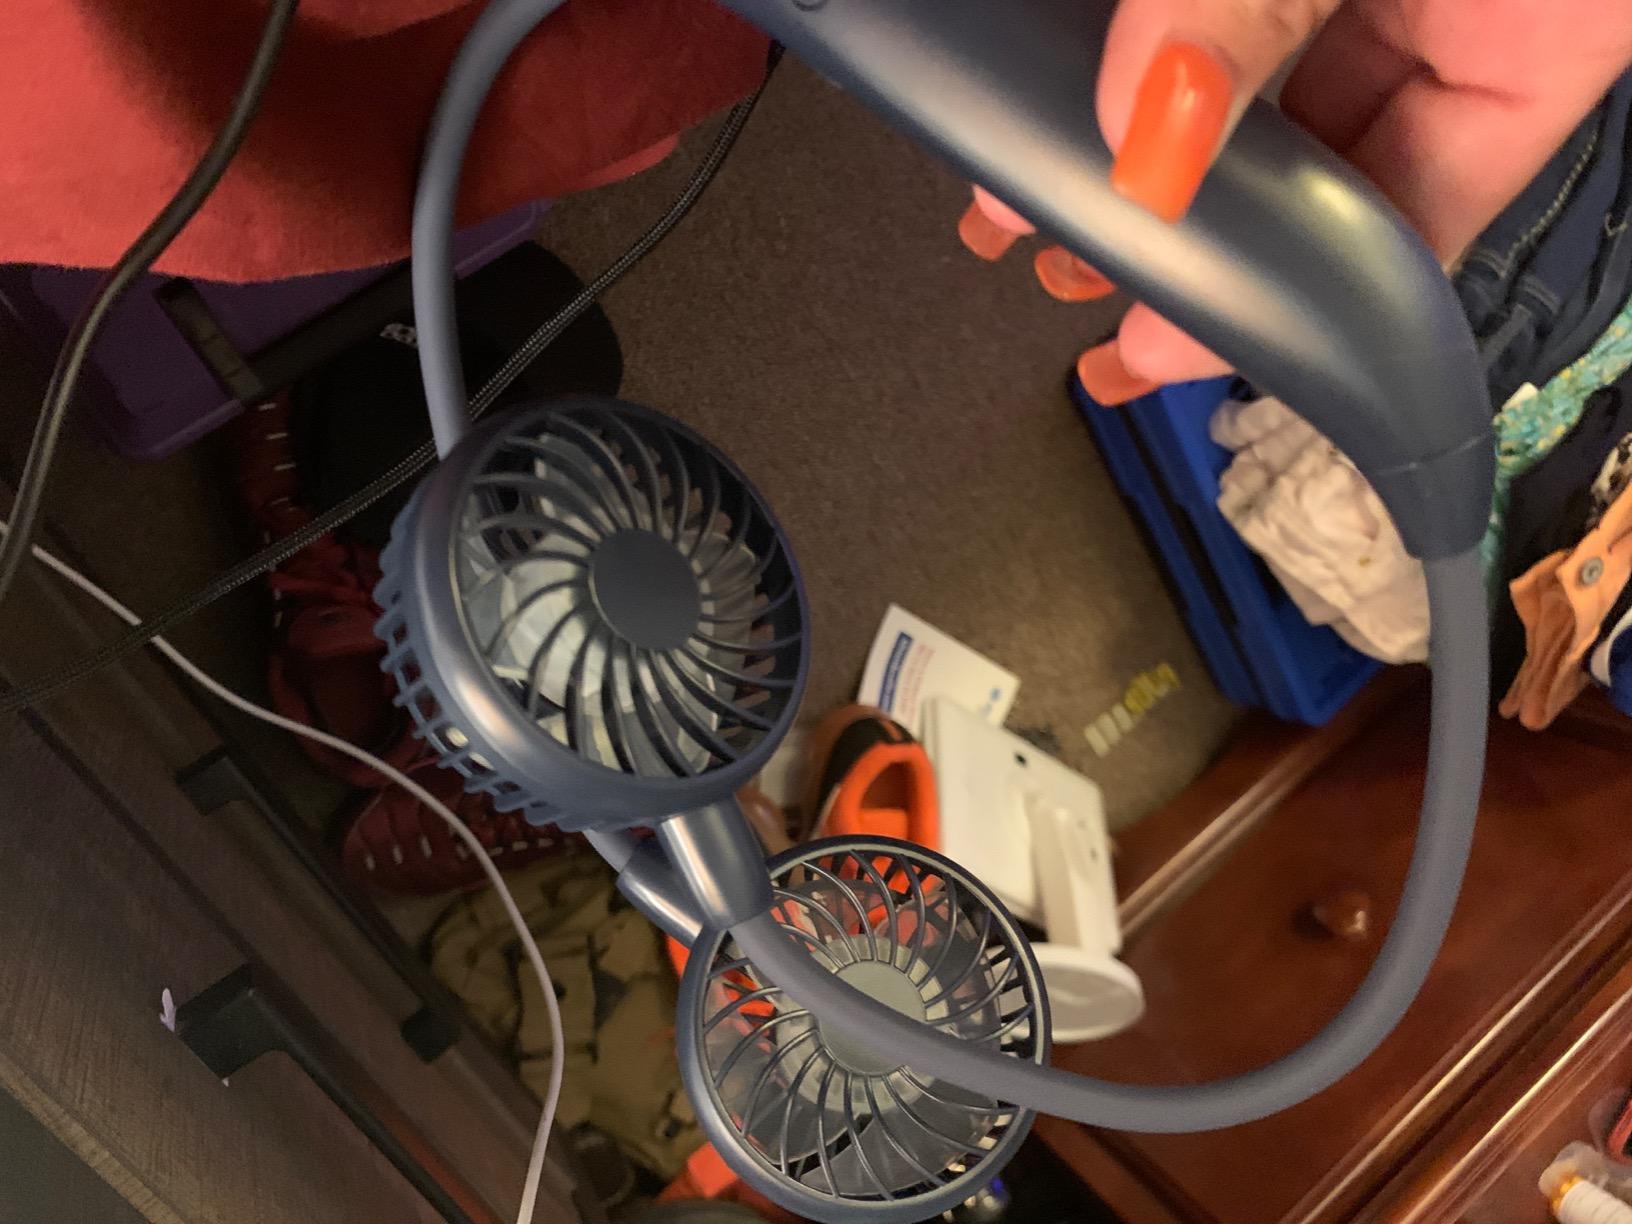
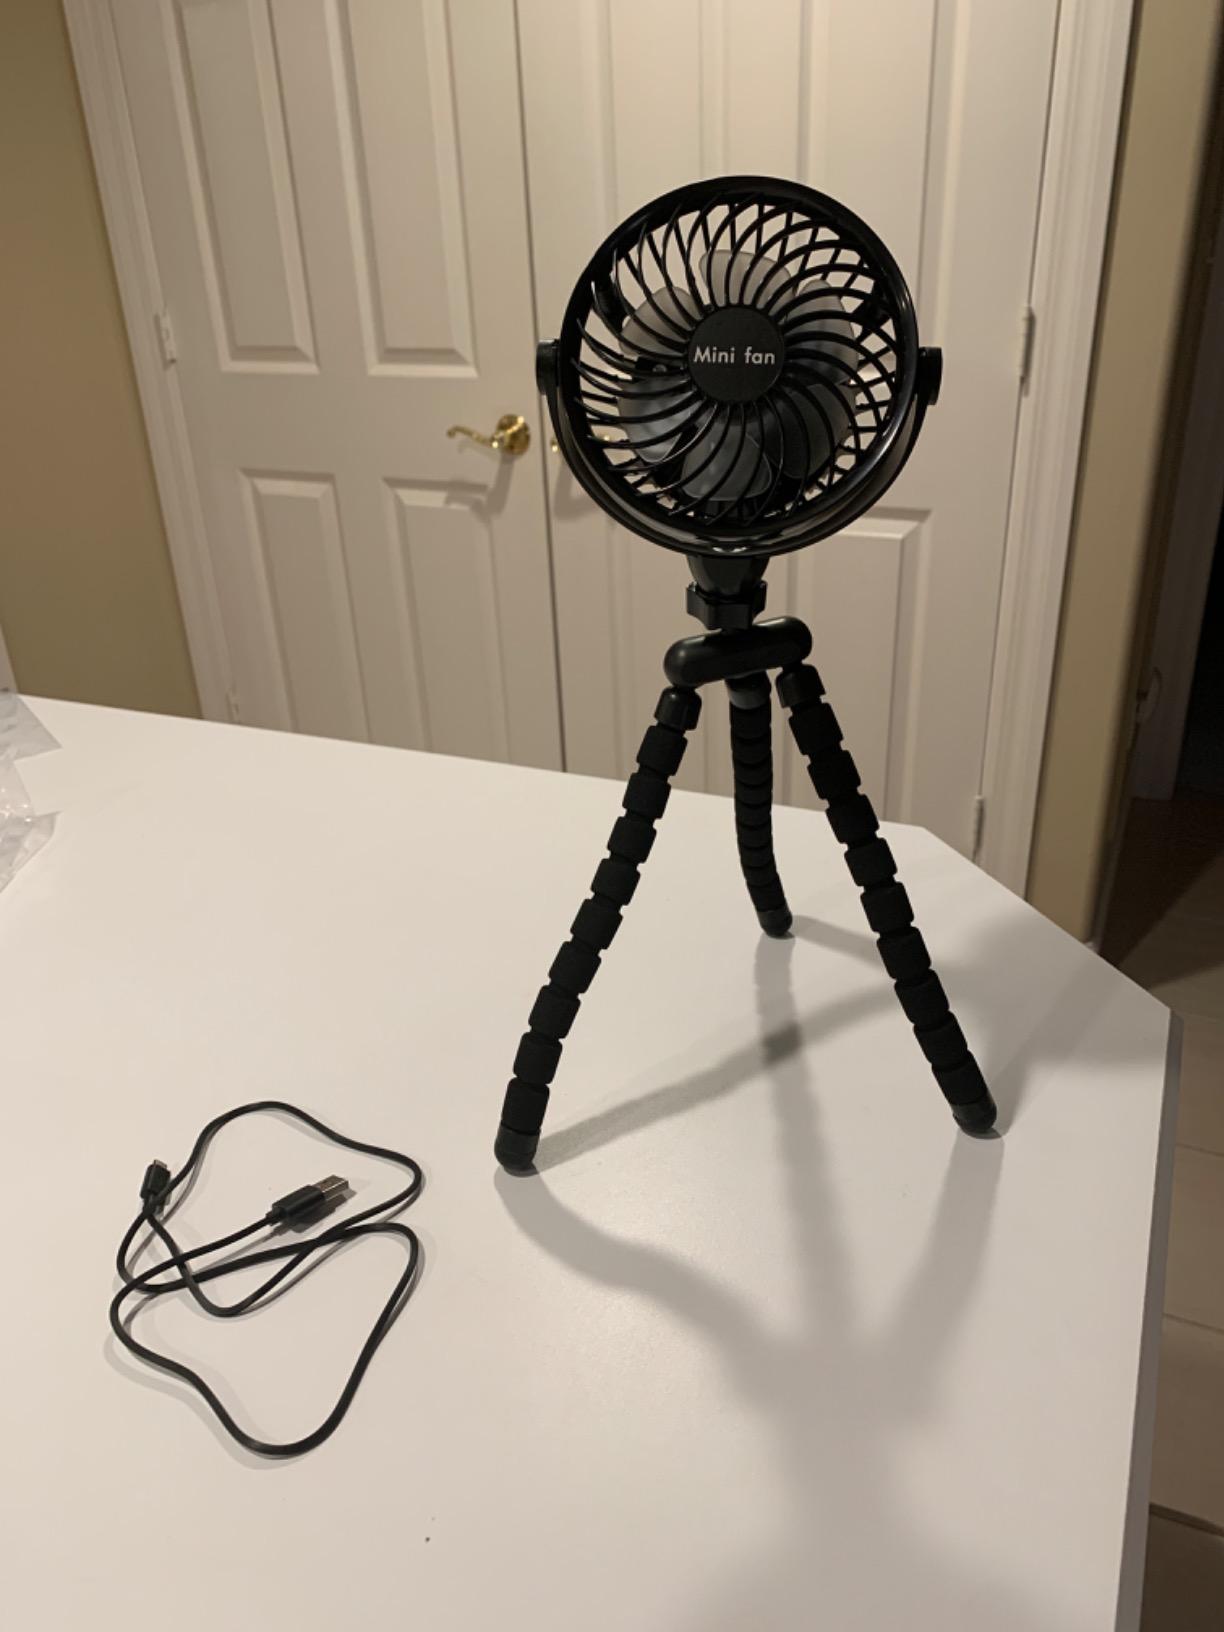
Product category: fan
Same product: no